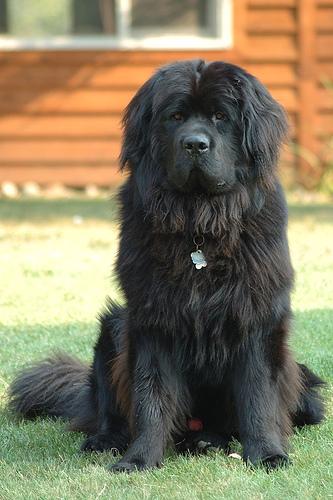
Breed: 215-n000031-Newfoundland